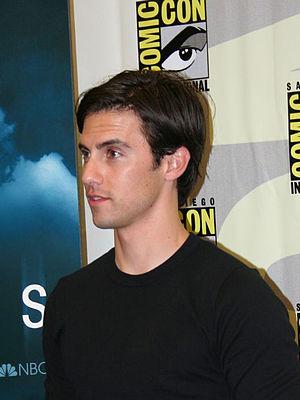
Milo Ventimiglia est un acteur, producteur et réalisateur américain, né le 8 juillet 1977 à Anaheim.
Heroes, ou Les Héros au Québec, est un feuilleton télévisé américain en 78 épisodes de 42 minutes, créé par Tim Kring, diffusé entre le 25 septembre 2006 et le 8 février 2010 sur le réseau NBC.